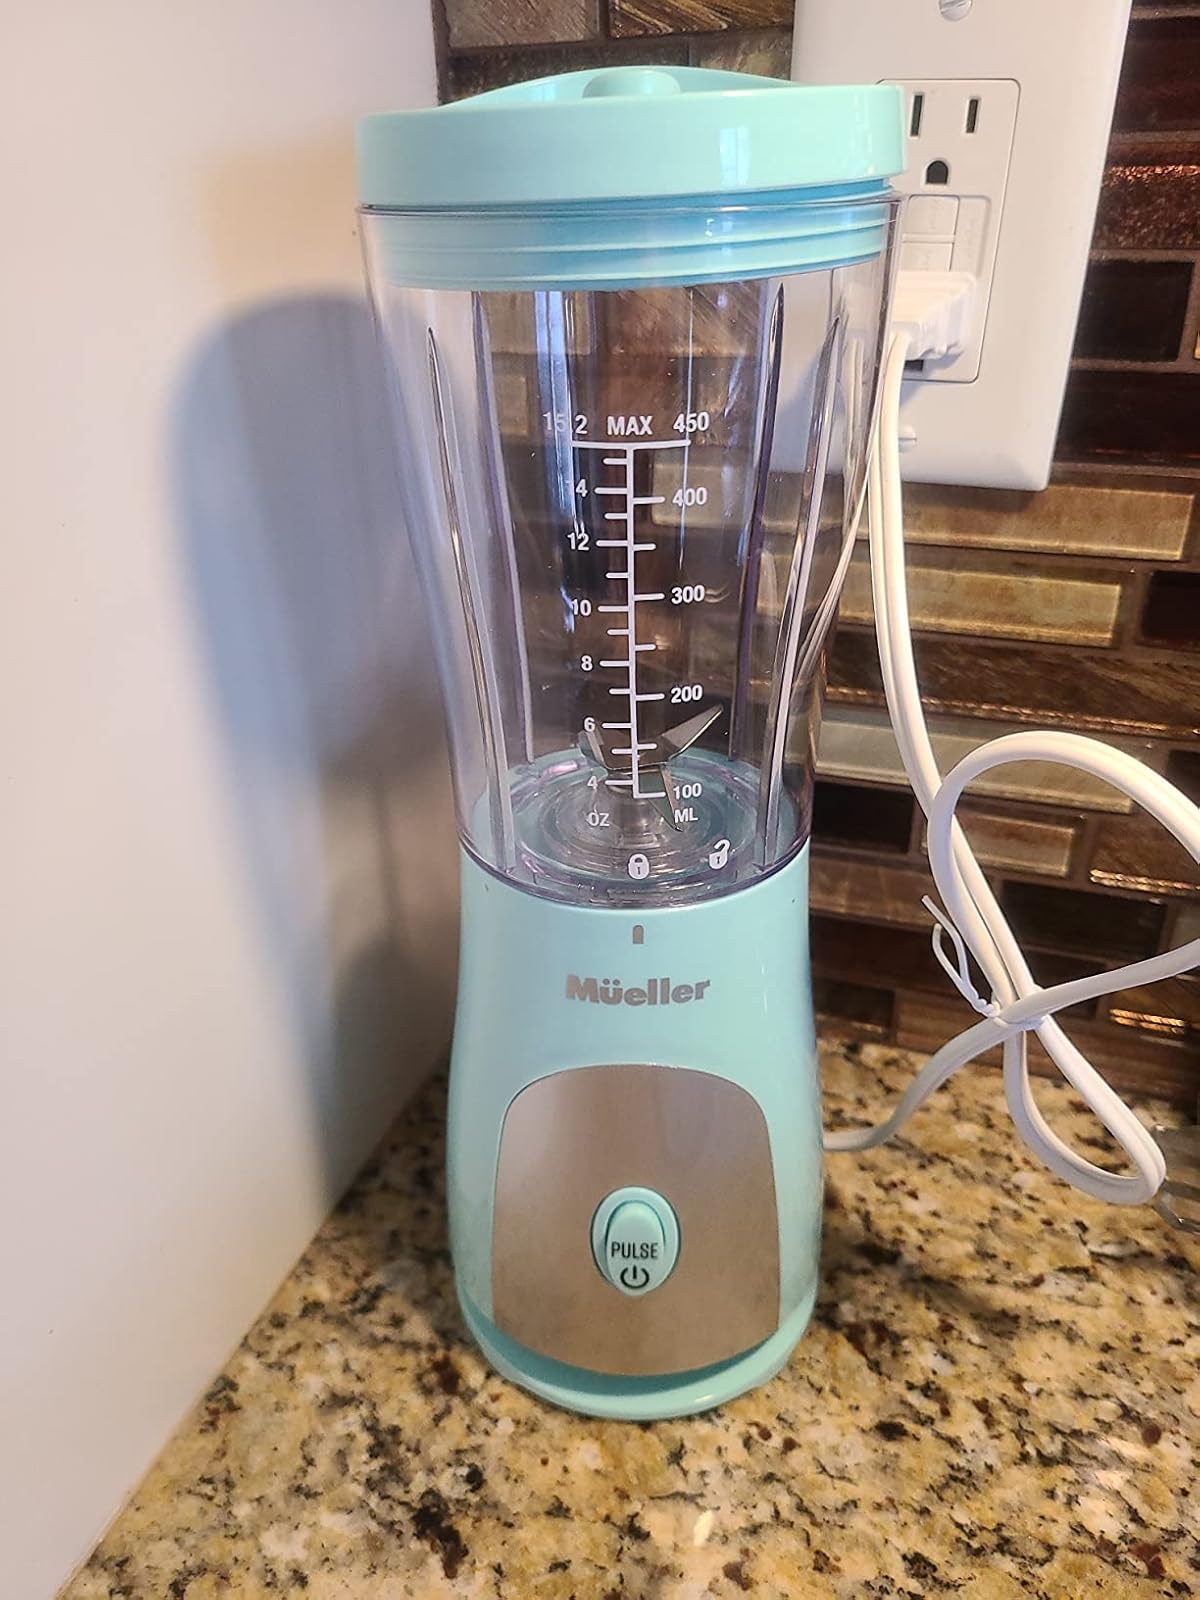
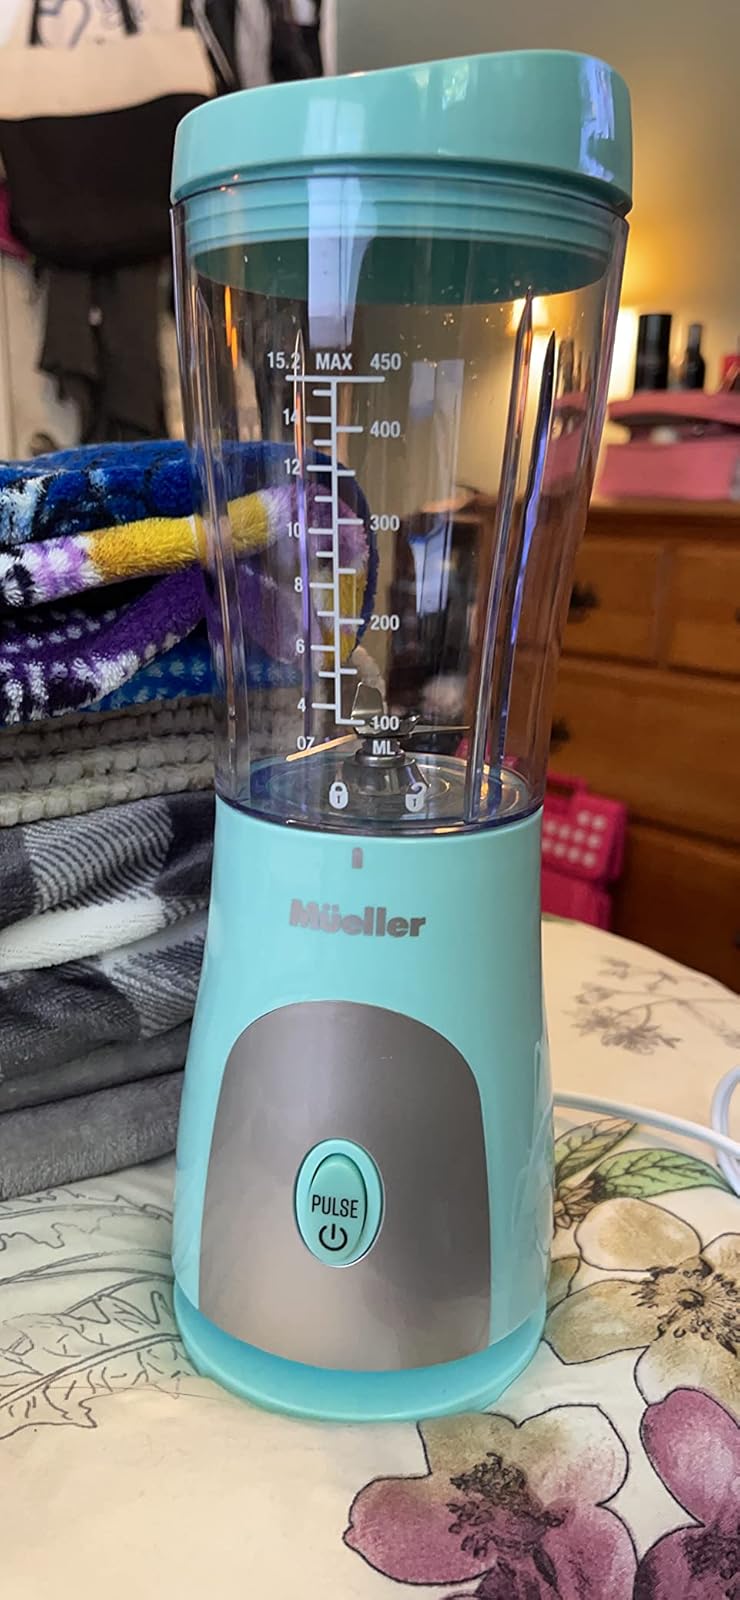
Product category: items_blender
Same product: yes